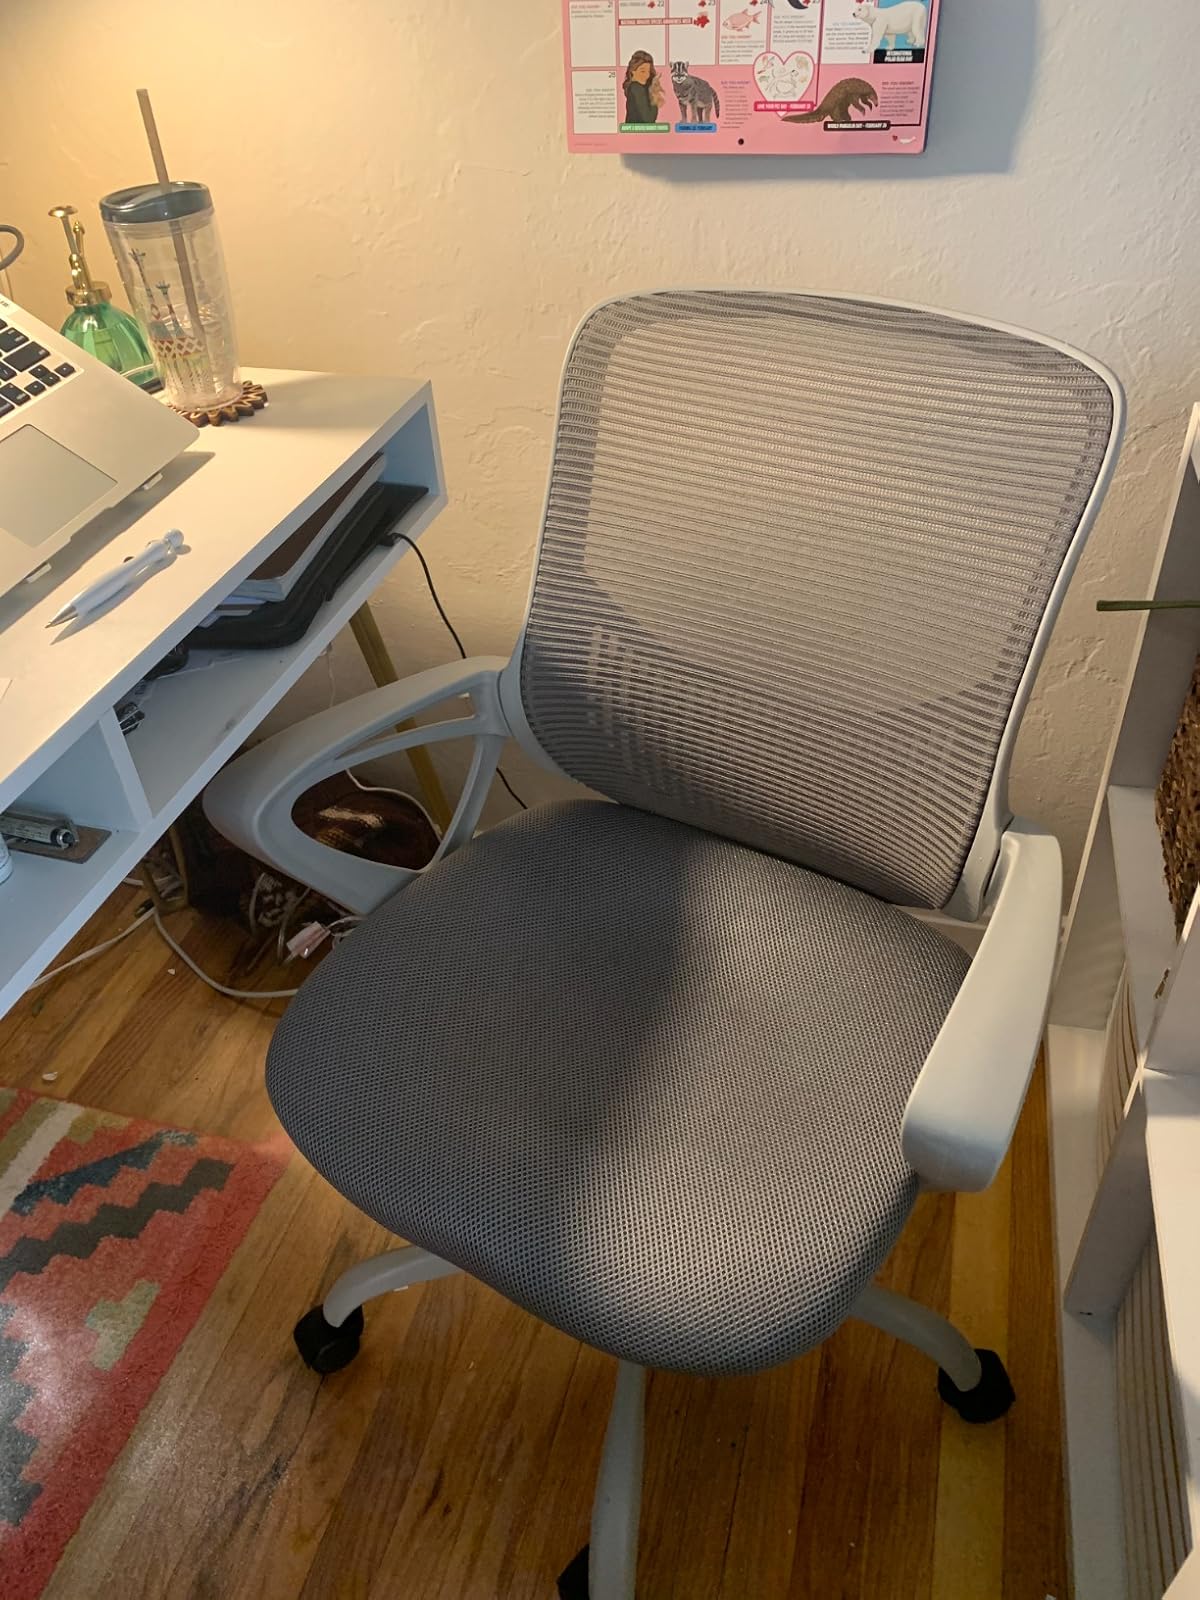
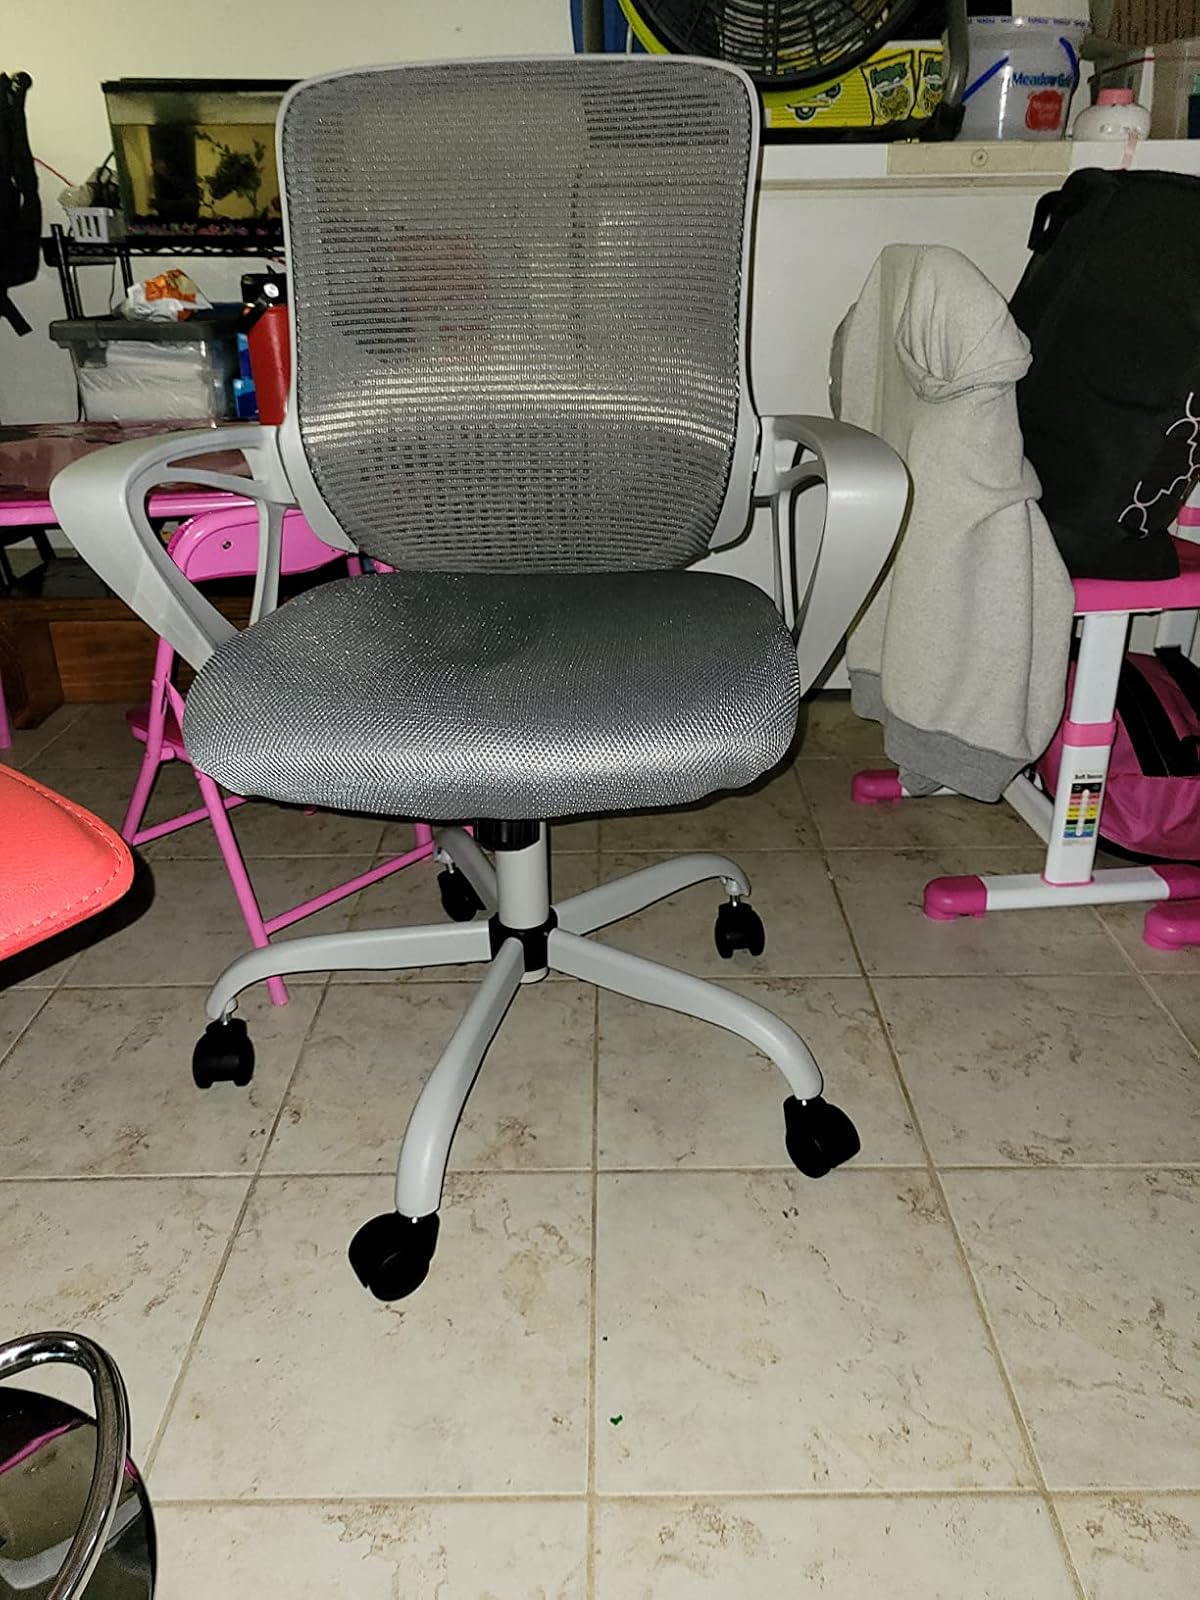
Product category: items_chair
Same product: yes